Coronation Island (Alaska)

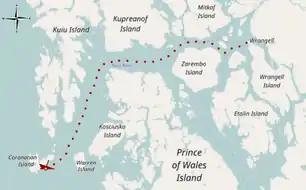
The path of the Star of Bengal and the location where it crashed.

The island is accessible by boat or floatplane. People wanting to visit should be aware of winds and surf.